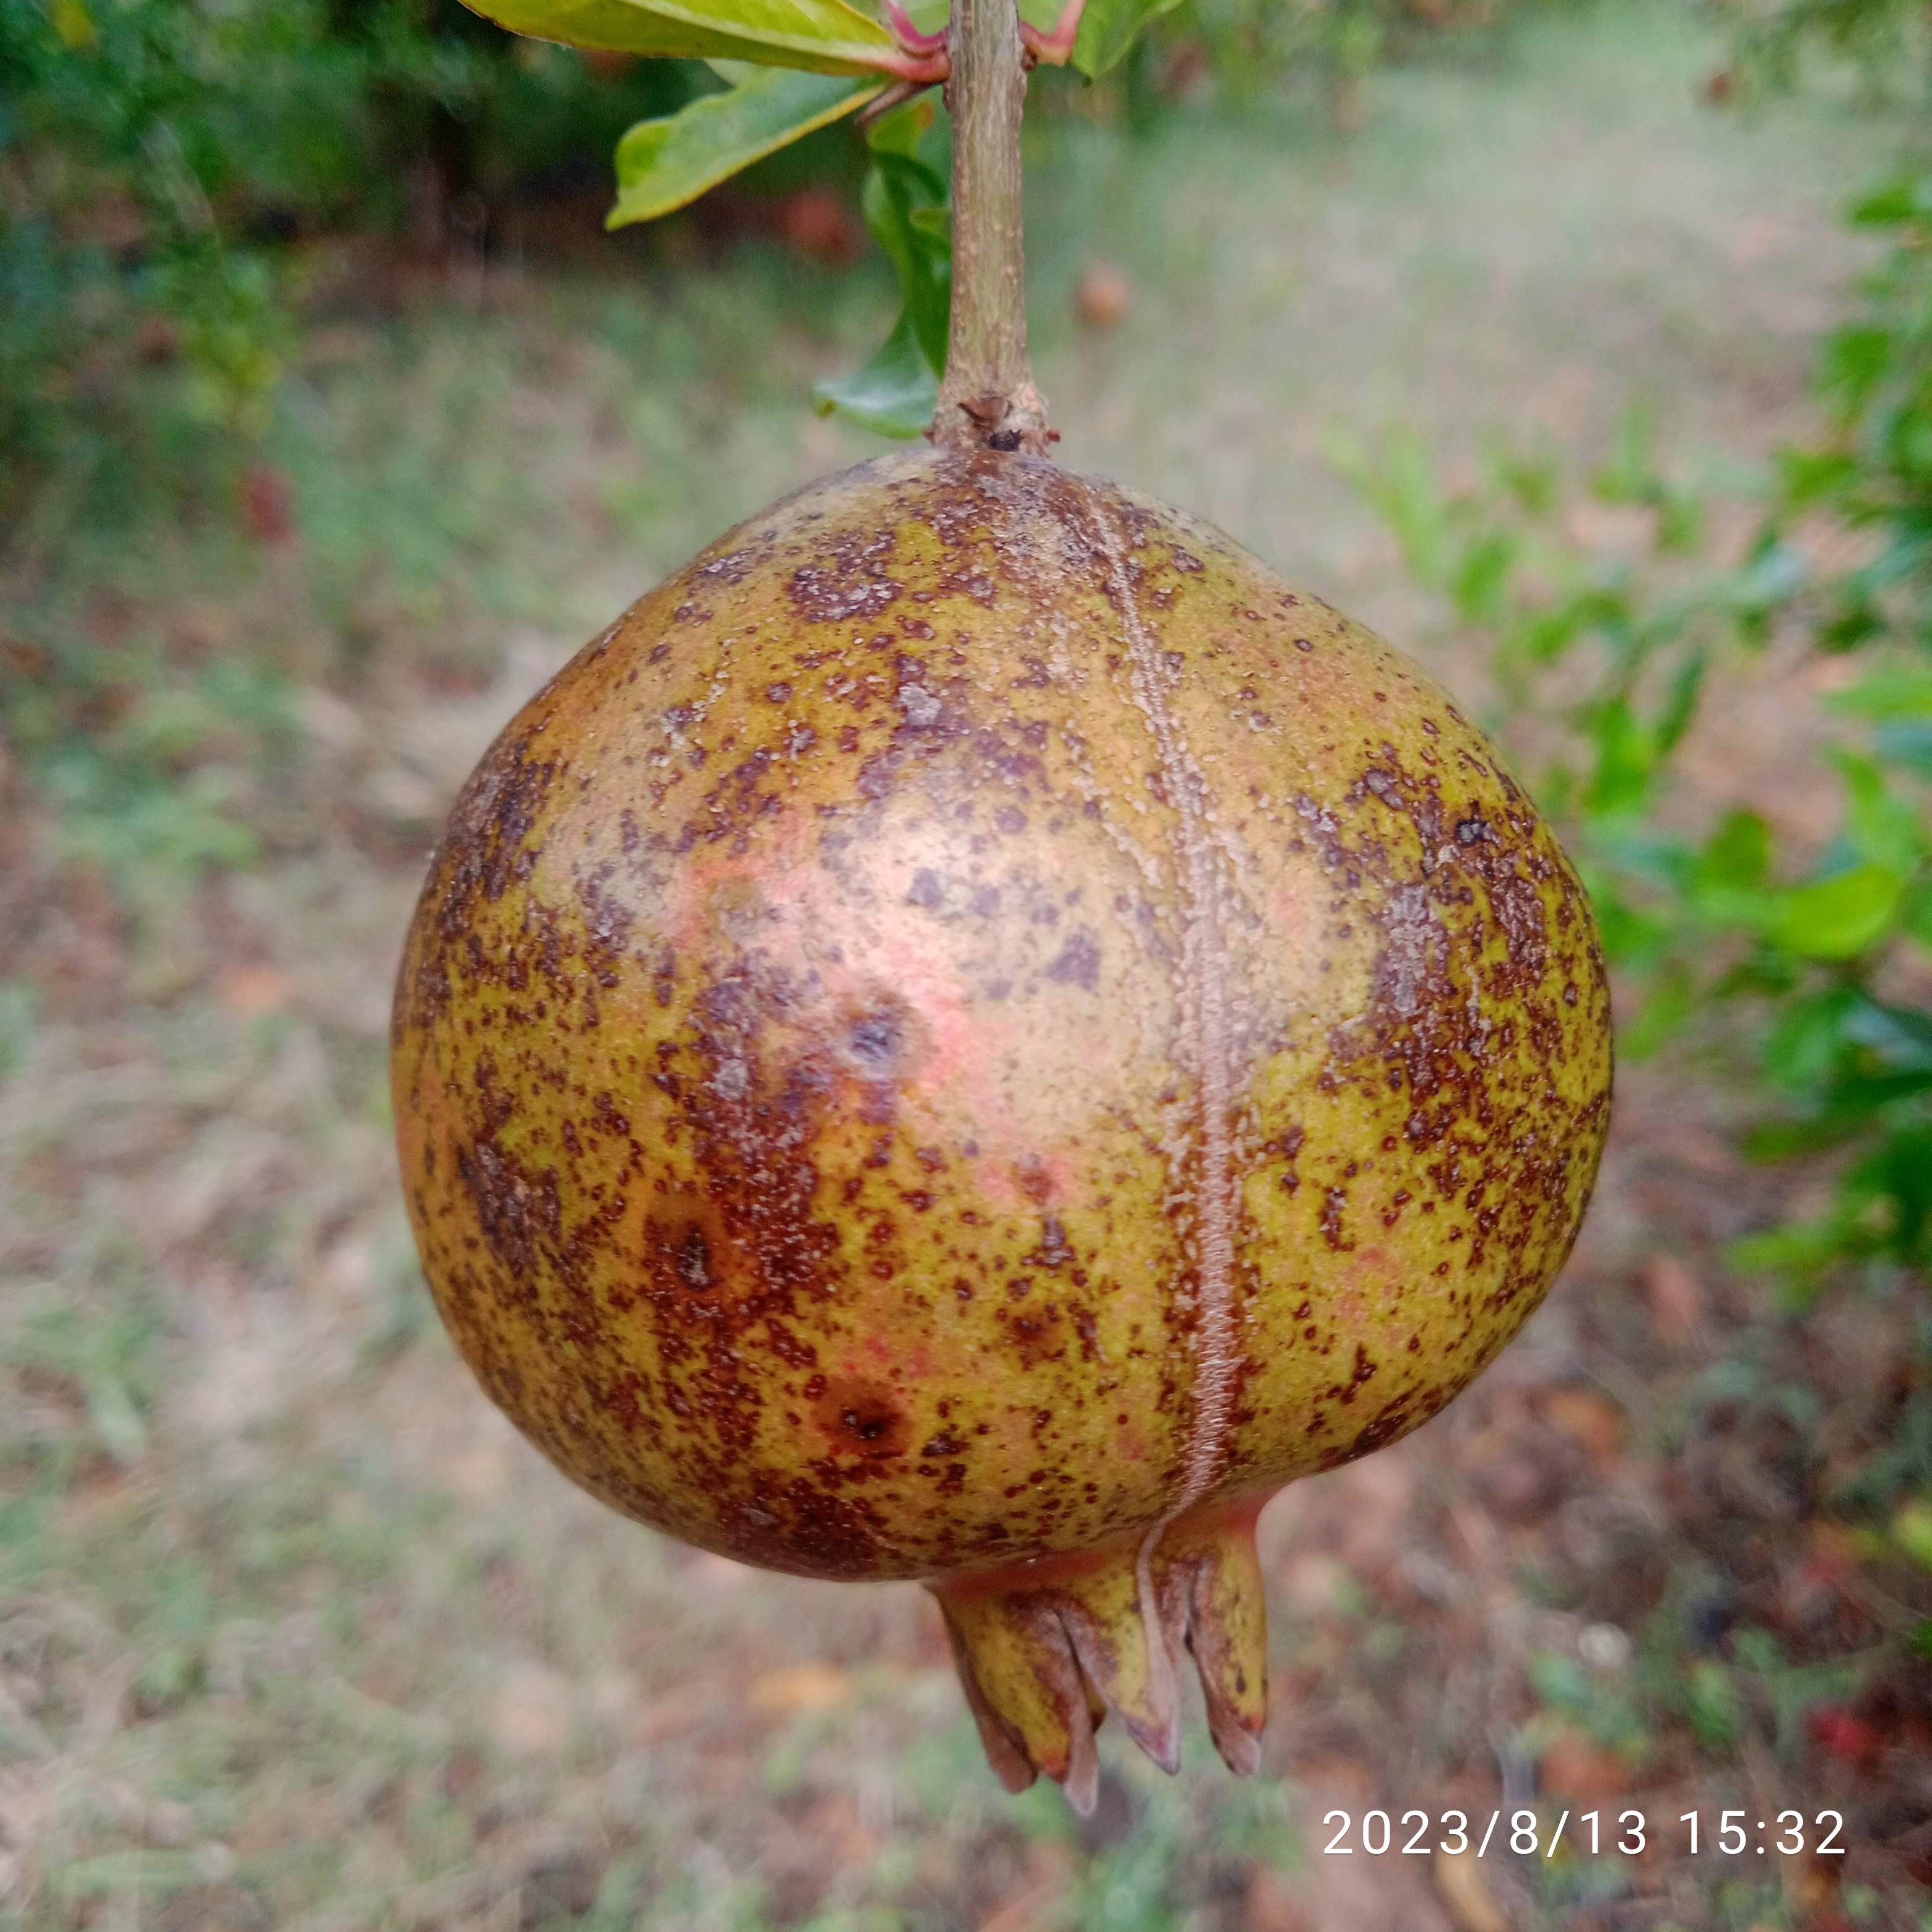
Label: Cercospora